Mount Zion United Methodist Church (Washington, D.C.)

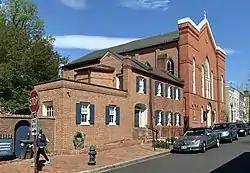
Mount Zion United Methodist Church in 2022

Mount Zion United Methodist Church is a historic black church located at 1334 29th Street NW in the Georgetown neighborhood of Washington, D.C., United States.